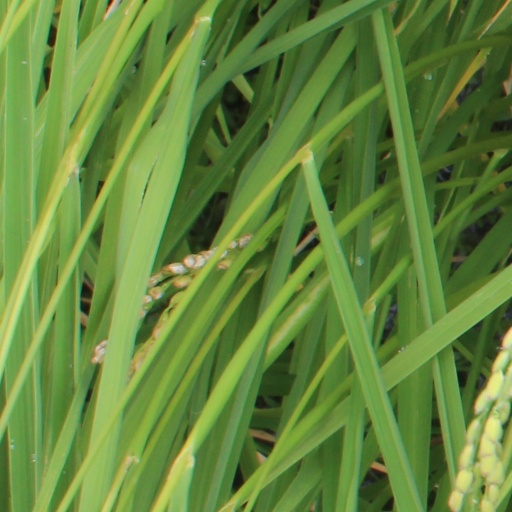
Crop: rice